Washitaw Nation

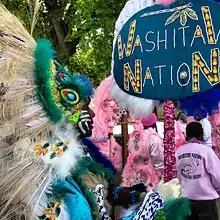
Washitaw Nation at the Mardi Gras Indians Super Sunday, New Orleans, 2014

The Washitaw Nation ("Washitaw de Dugdahmoundyah") is an African-American group associated with the Moorish Science Temple of America who claim to be a sovereign state of Native Americans within the boundaries of the United States of America. Their name is appropriated from that of the Ouachita tribe, who are also eponymous of the Washita River and of Washita, Oklahoma. The group is part of the sovereign citizen movement, whose members generally believe that they are not subject to any statutes or proceedings at the federal, state, or municipal levels.